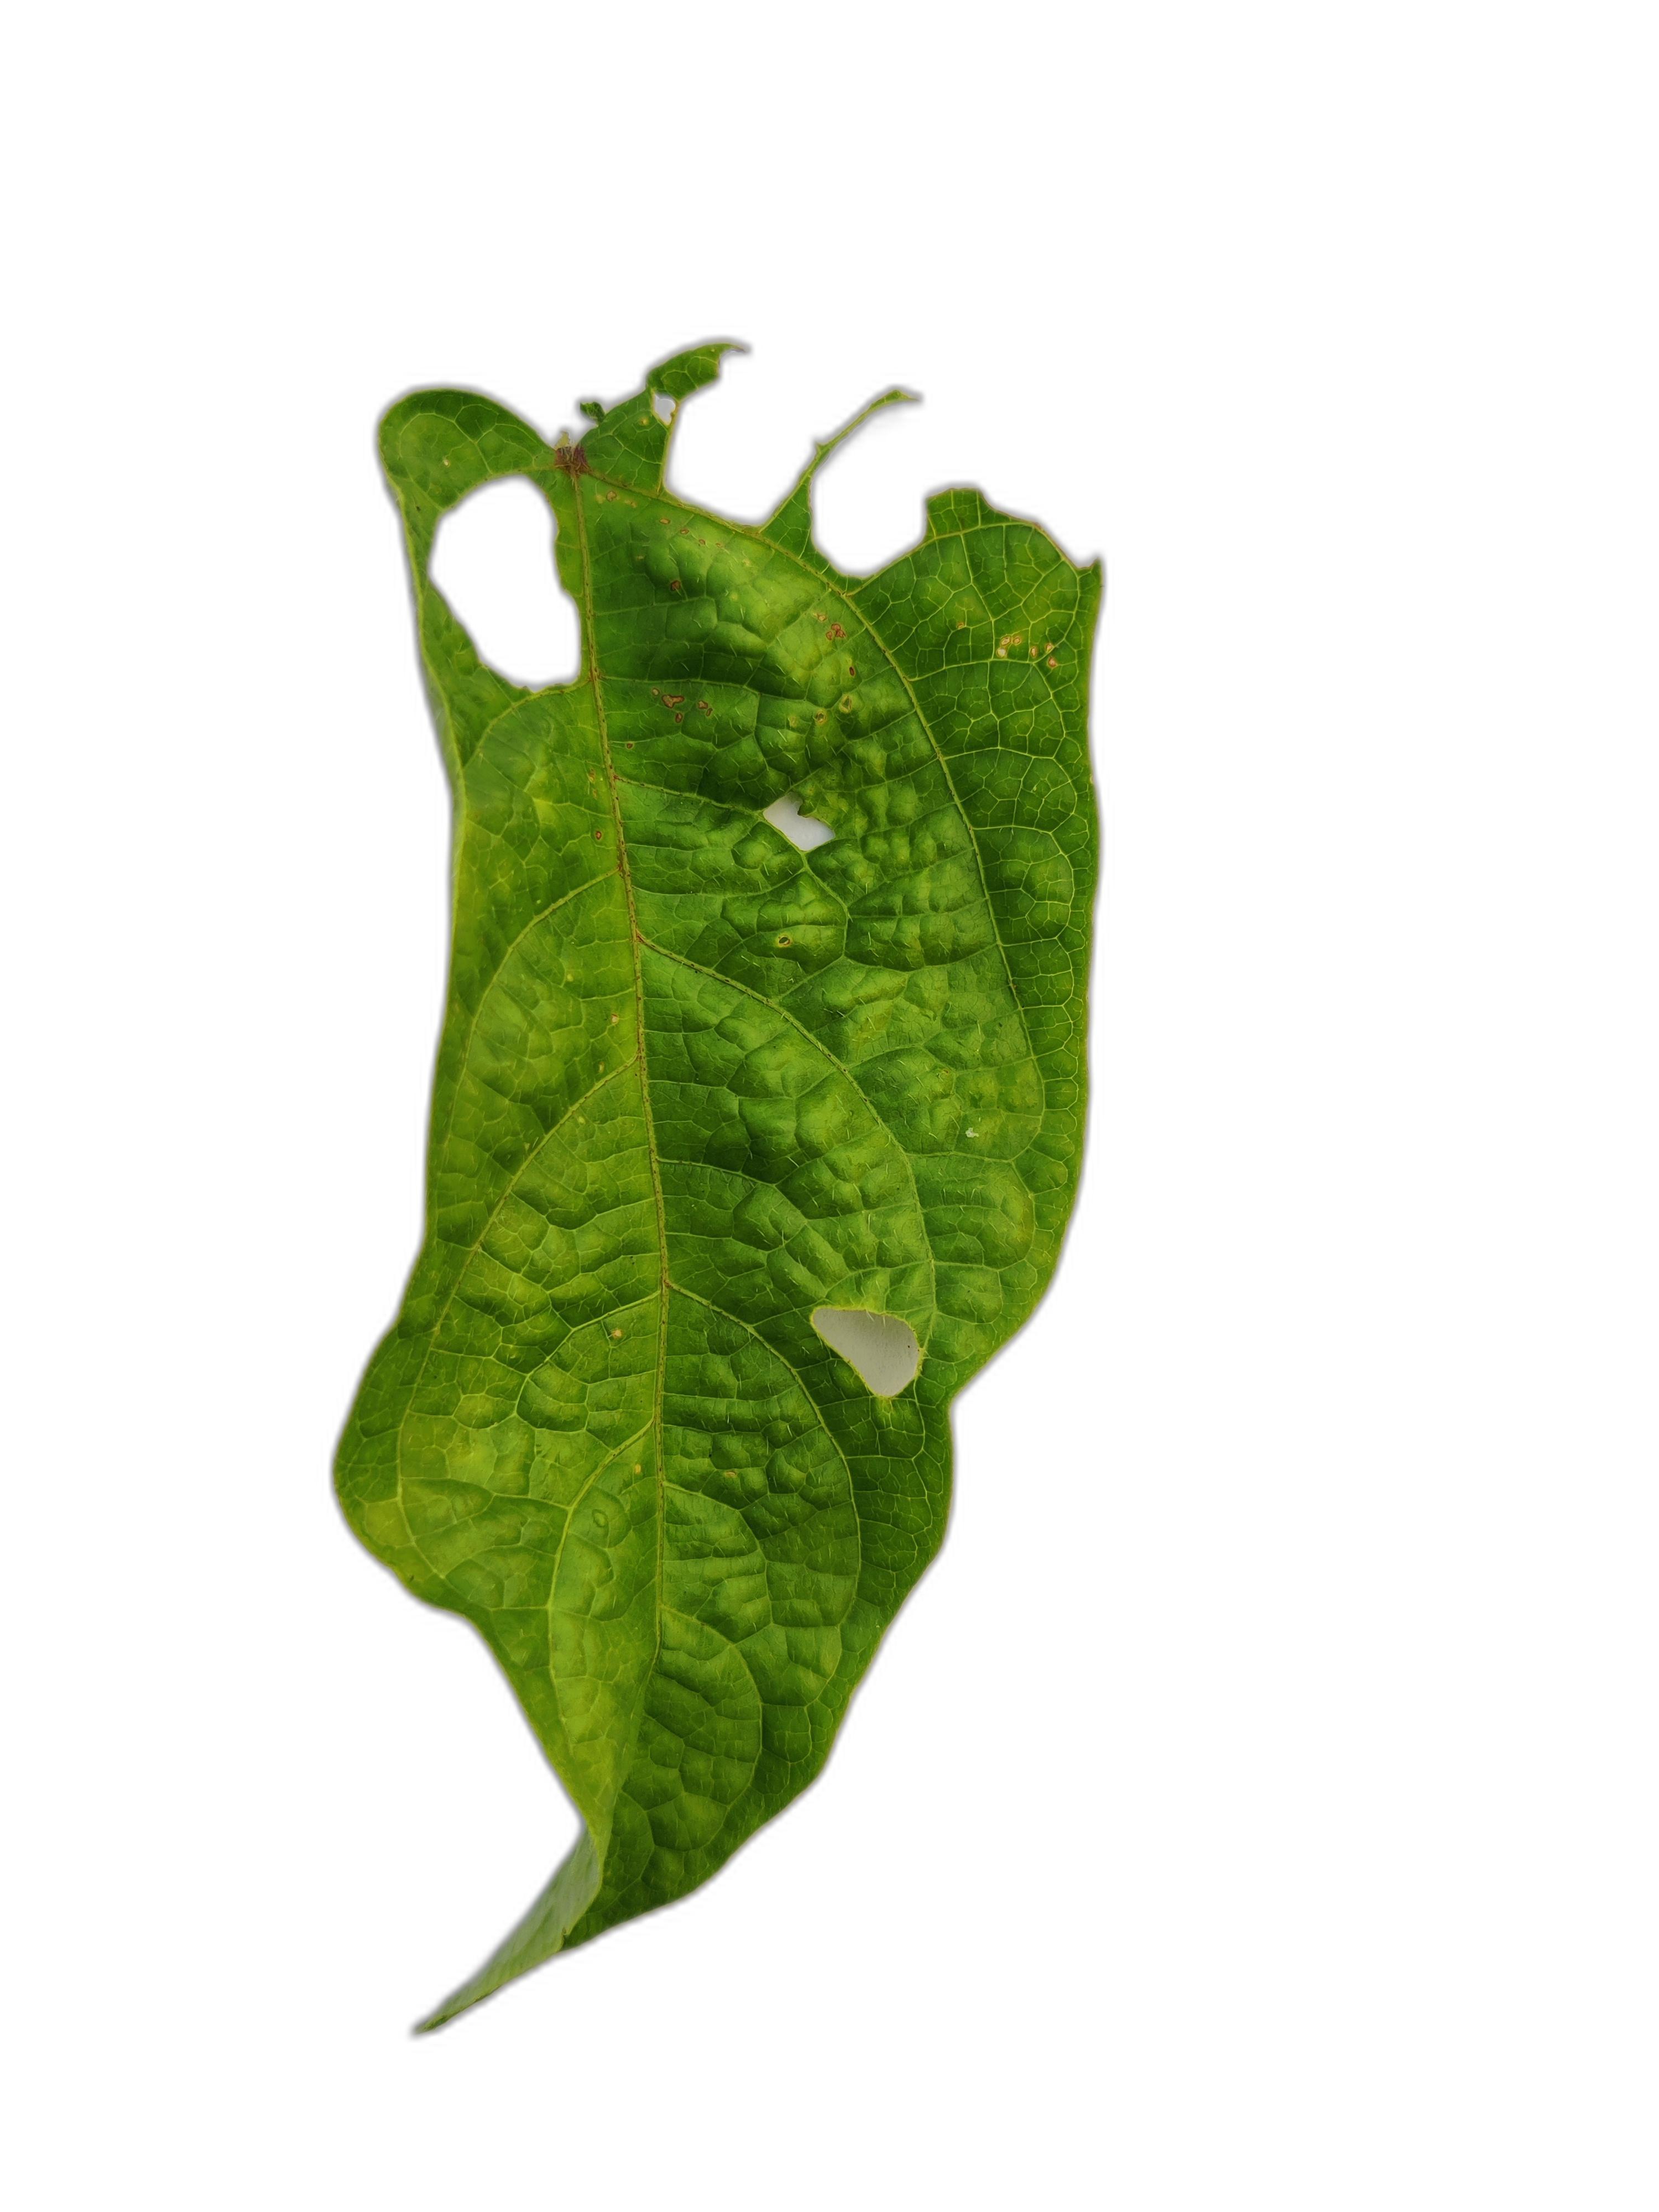
Label: Leaf Crinkle